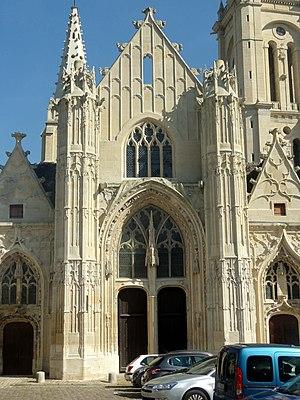
Église Saint-Pierre de Senlis - voir le titre du fichier.
L'église Saint-Pierre est une ancienne église catholique située à Senlis, en France. Elle a été désaffectée à la Révolution et connut de différentes affectations, notamment celle de marché couvert. Salle polyvalente municipale depuis 1979, elle a été fermée au public en 2009 en raison de son mauvais état, puis rouverte en mai 2017 après huit années de travaux.